Aliagha Aghayev

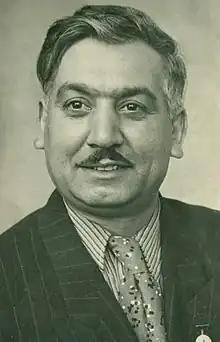

Aliagha Ismayil oghlu Aghayev (March 22, 1913 – November 13, 1983) was a Soviet and Azerbaijani actor. He was awarded the People's Artiste of the Azerbaijan SSR. He was famous for his comedy roles.